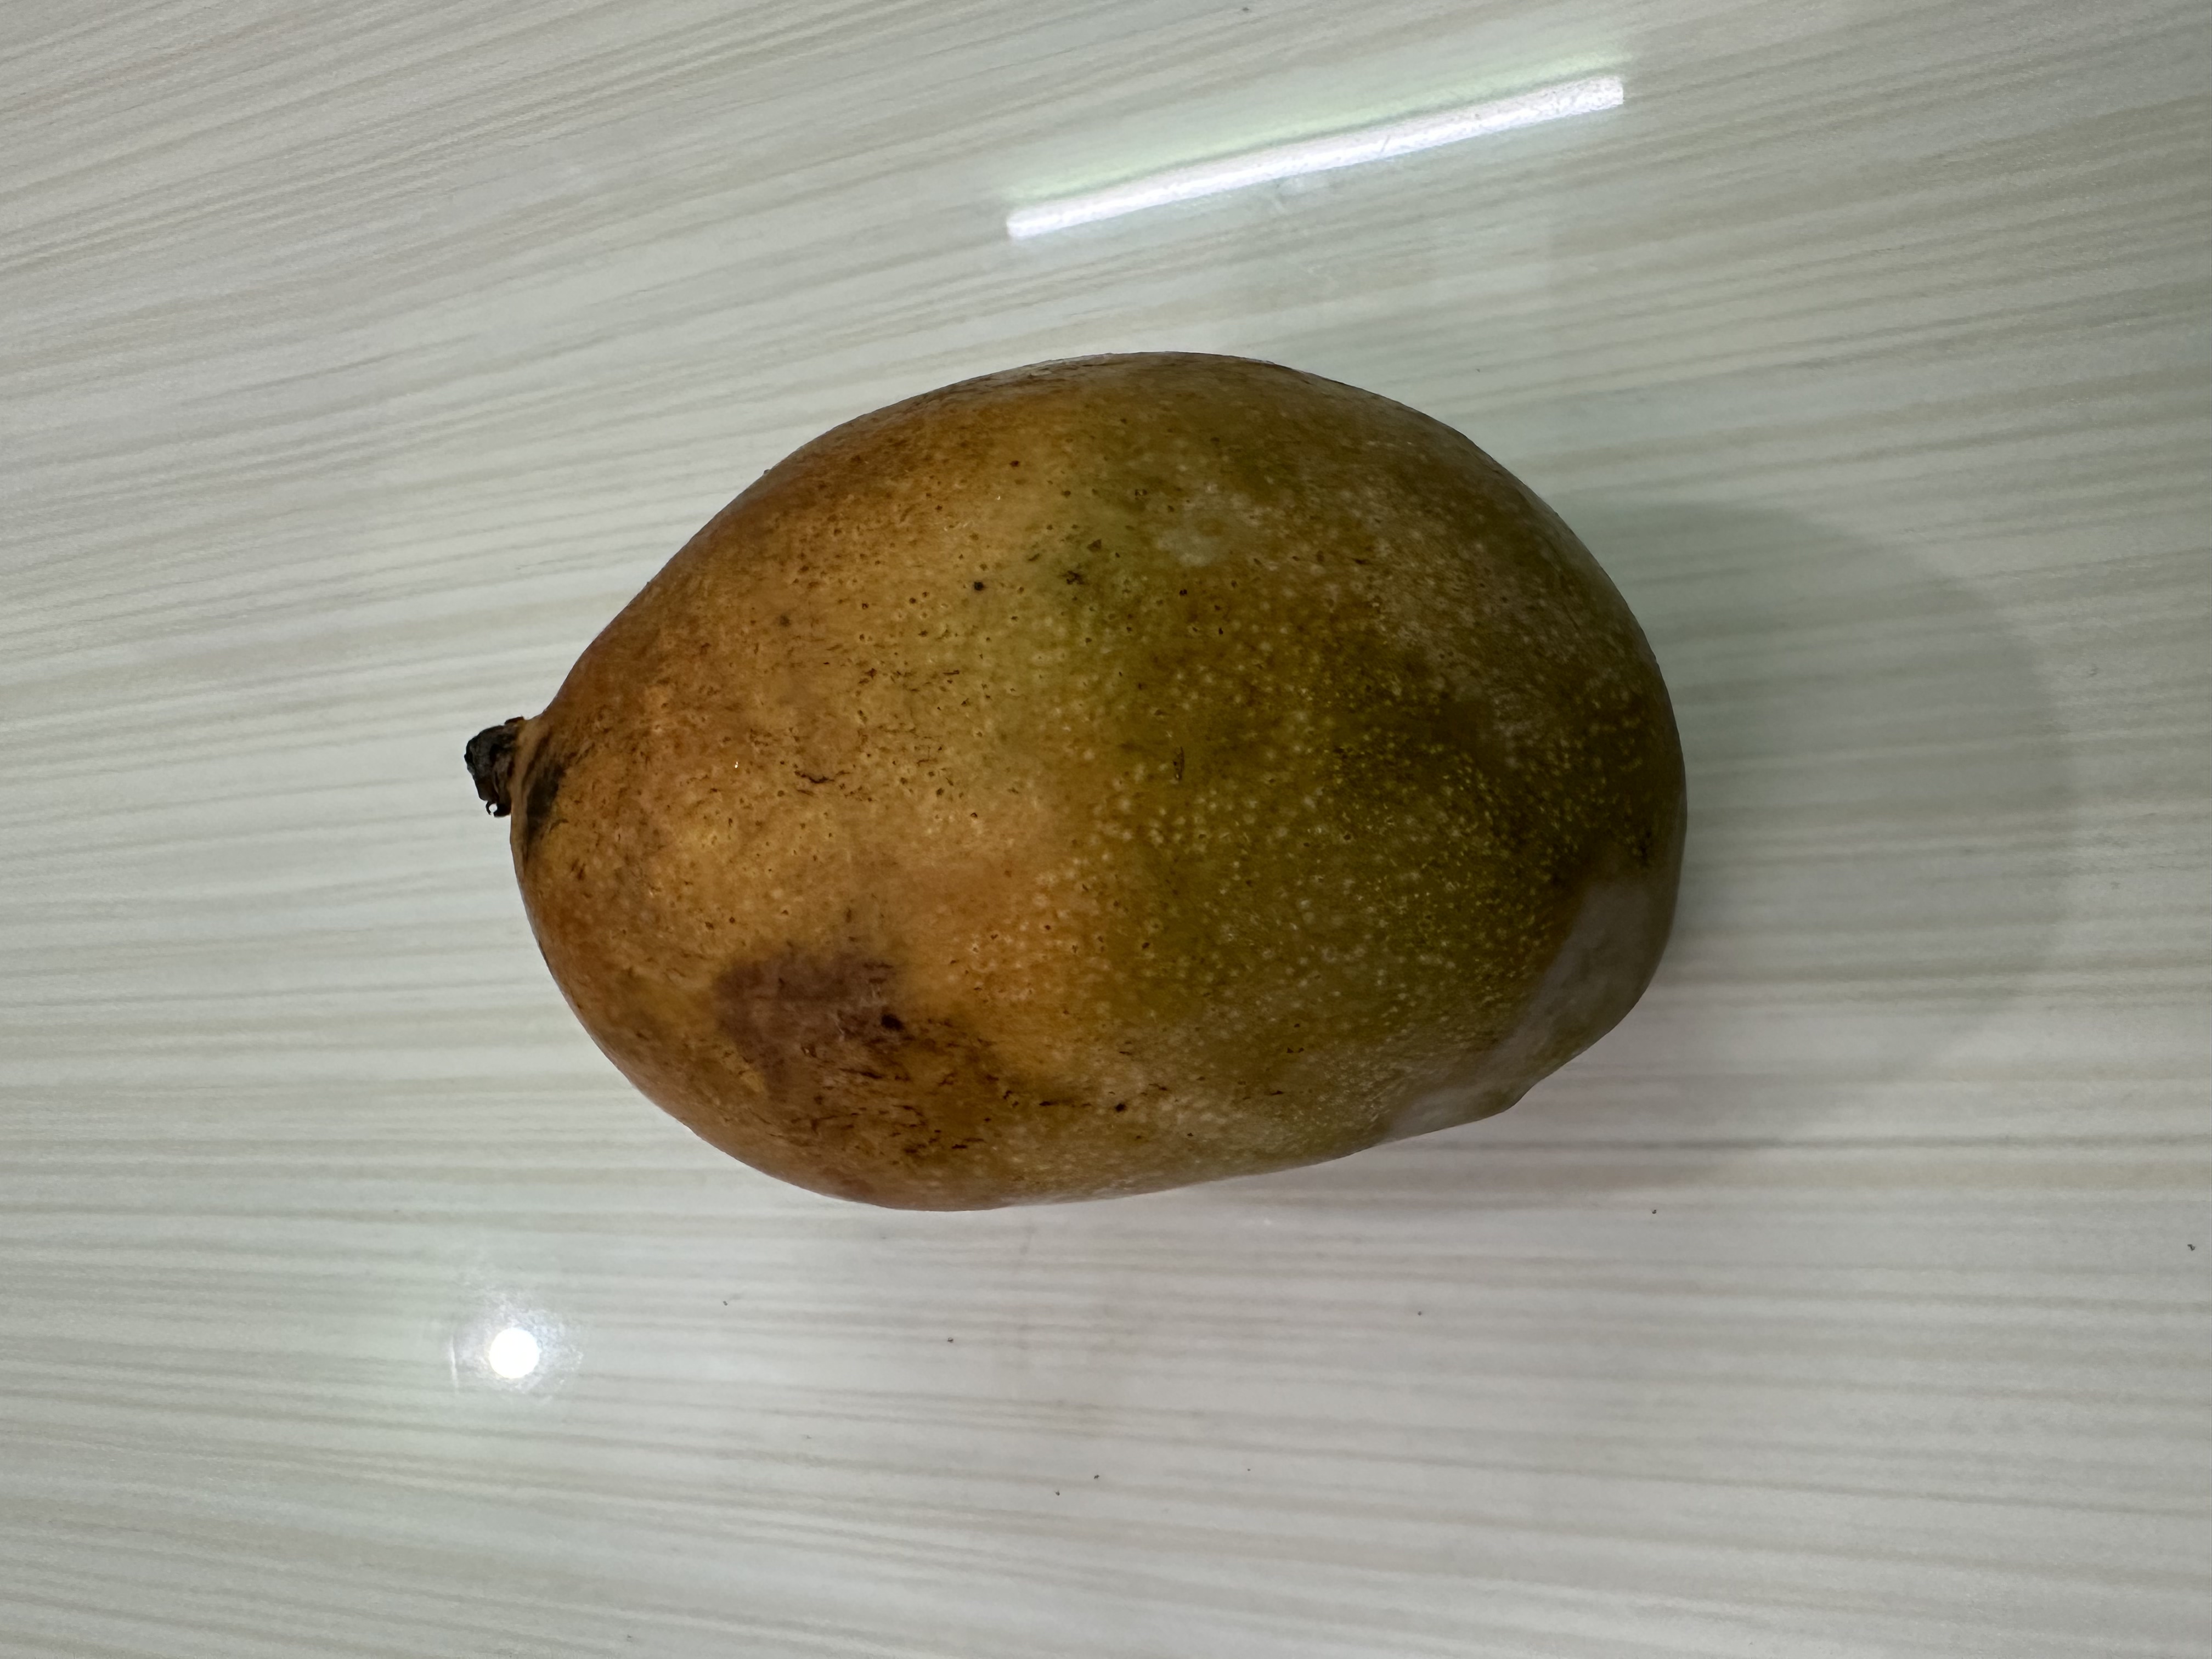
Mango variety: Bari-7